Eduardo López Bustamante

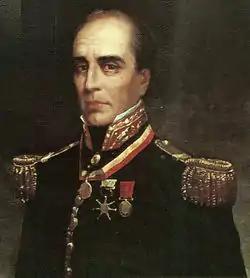
General Rafael Urdaneta, ancestor of Eduardo López Bustamante

He gradually became involved in journalism and in the family business. He and his brothers, Carlos and Enrique, as well as his sister Teresa López Bustamante, were educated as journalists under their father's principles. According to historian Alfredo Tarre Murzi, they became a true dynasty of writers.